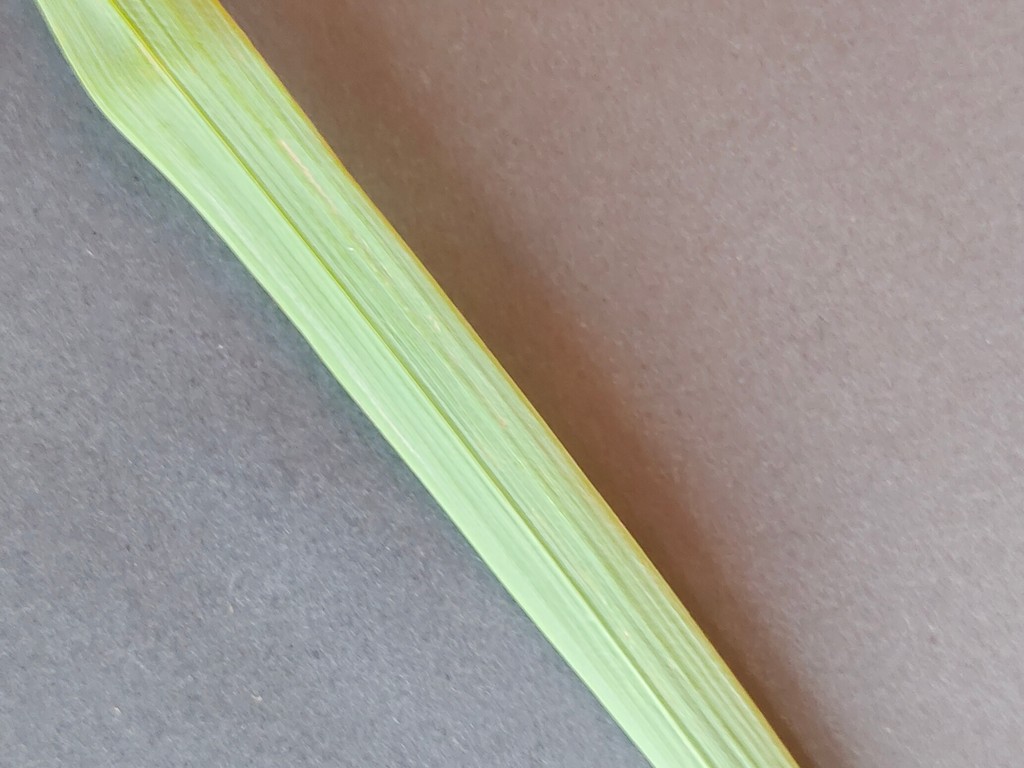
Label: Healthy